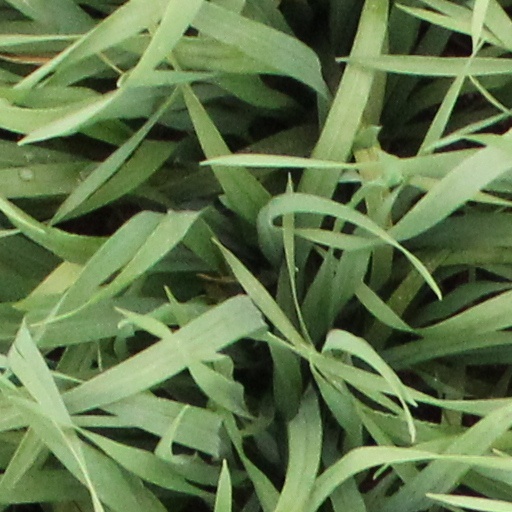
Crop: wheat